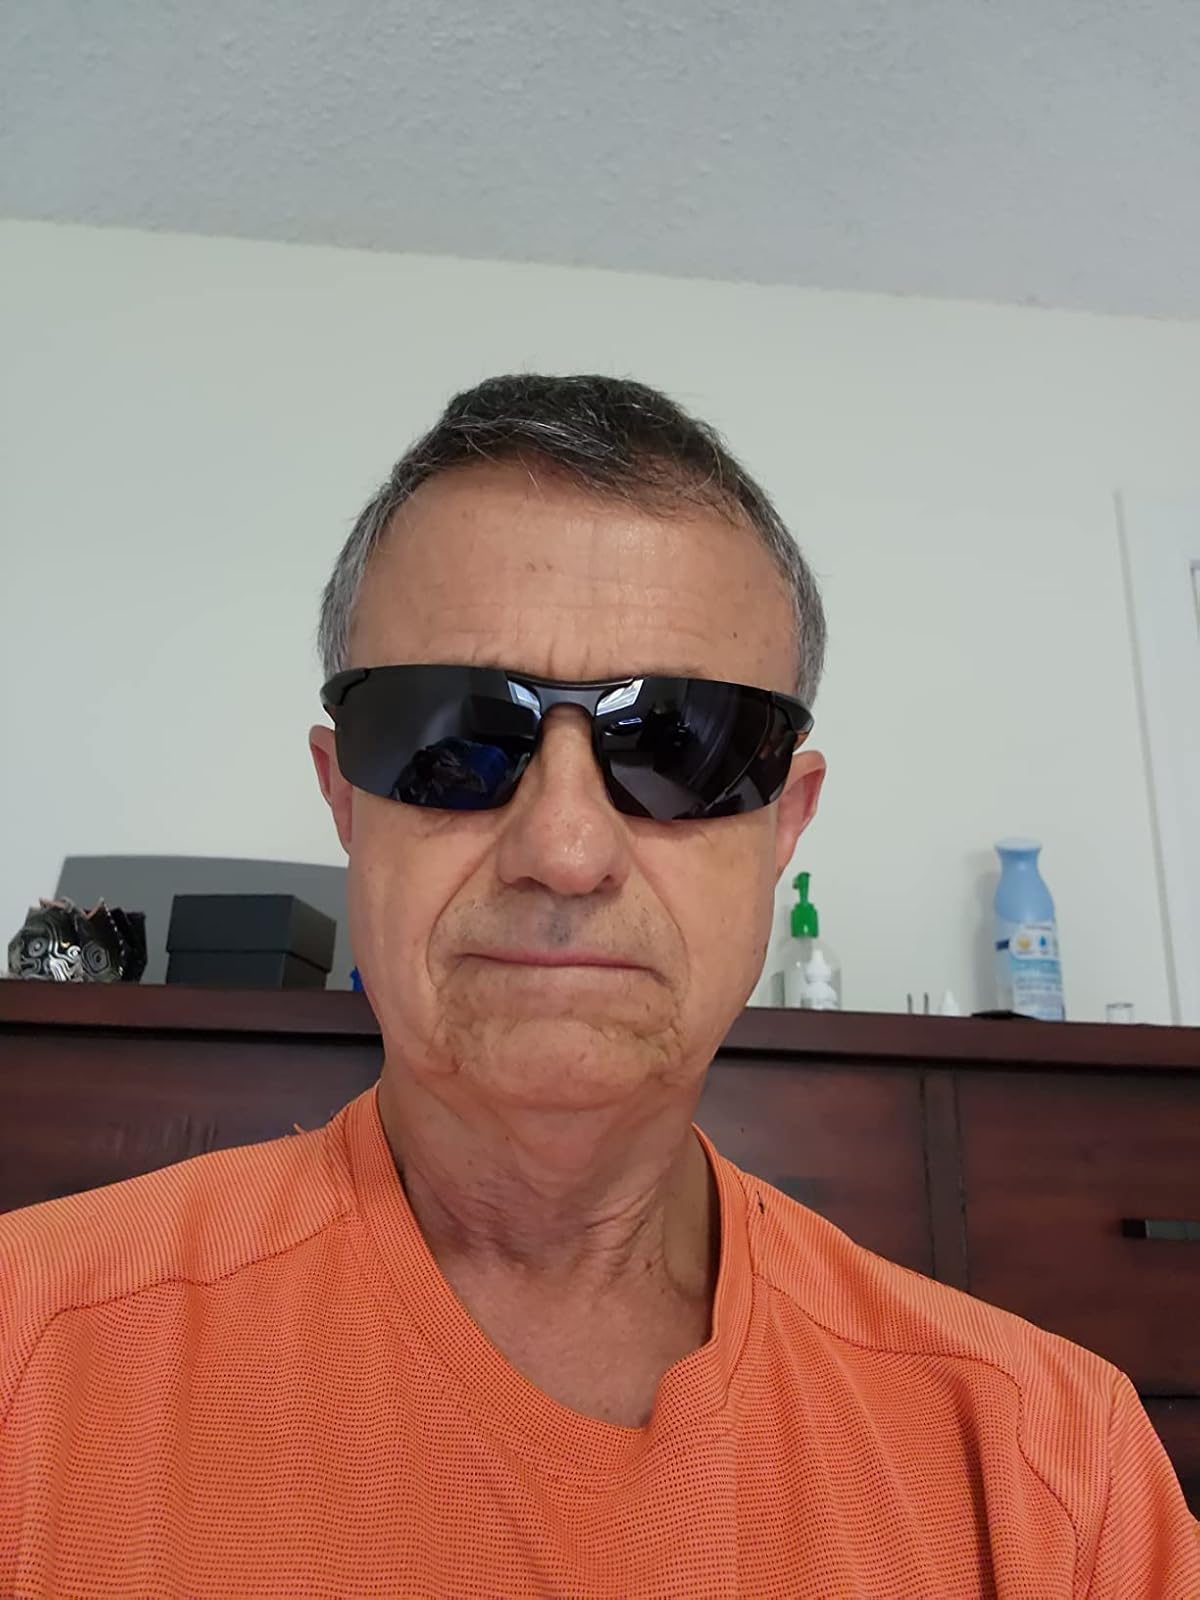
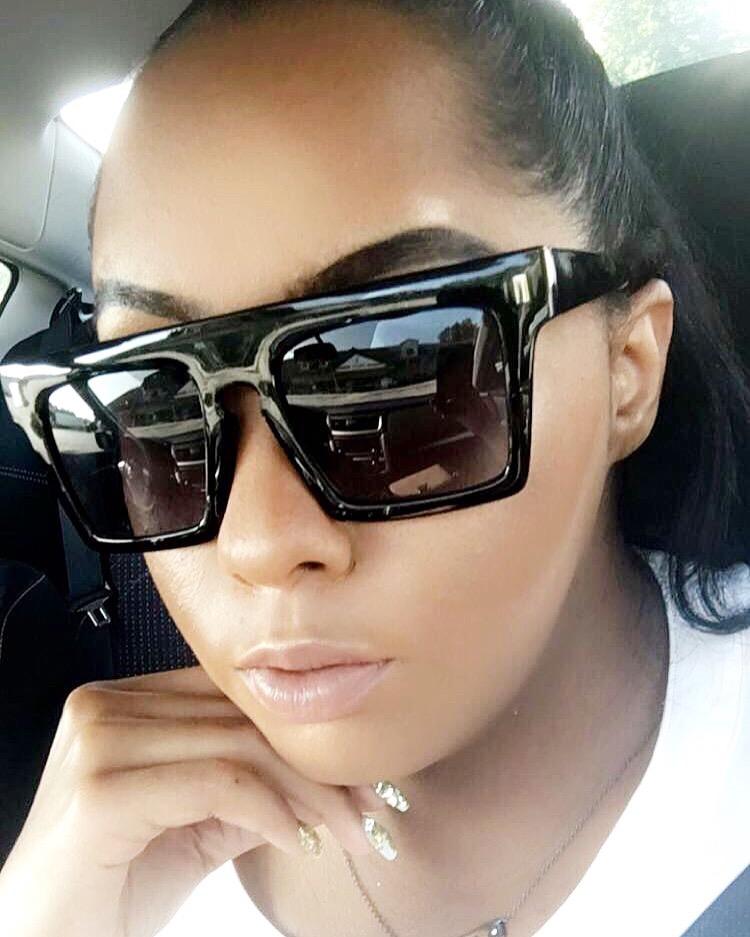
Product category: accessories_sunglasses
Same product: no